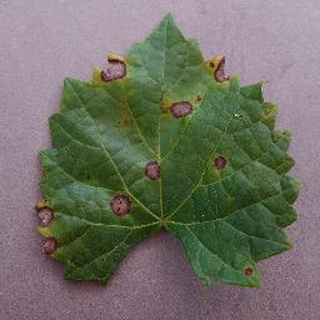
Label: grape_black_rot